Duarte Pio, Duke of Braganza

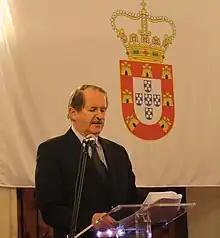
Duarte Pio giving his annual speech at the Forty Conspirators dinner.

On 27 May 1950, the Portuguese National Assembly revoked both the laws of exile from 19 December 1834, which banned the Miguelist Braganzas, and the laws of exile from 15 October 1910, which banned the Legitimist Braganzas. In 1951, Dom Duarte visited Portugal for the first time, accompanied by his aunt, Infanta Filipa. In 1952, he moved to Portugal permanently with his parents and brothers.